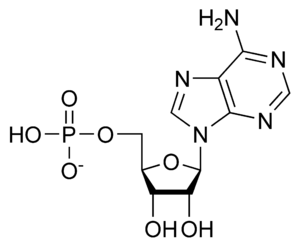
Les bases azotées, ou bases nucléiques, voire nucléobases, sont des composés organiques azotés présents dans les acides nucléiques sous forme de nucléotides dans lesquels elles sont liées à un ose, le ribose dans le cas de l'ARN et le désoxyribose dans le cas de l'ADN. En génétique, on les désigne souvent simplement comme les bases des acides nucléiques. Elles jouent un rôle déterminant dans le stockage, l'expression et la transmission de l'information génétique en raison de leur aptitude particulière à s'apparier pour former des structures complémentaires. Sous forme de nucléotides, elles sont également indispensables au métabolisme énergétique des cellules, et l'une d'entre elles, l'adénine, intervient dans de nombreux processus biochimiques essentiels en formant des coenzymes. Elles sont désignées comme bases en référence à leurs propriétés acido-basiques caractérisées lors de leur découverte, mais leur nature basique n'intervient pas particulièrement dans leur fonction biologique fondamentale liée à l'hérédité.